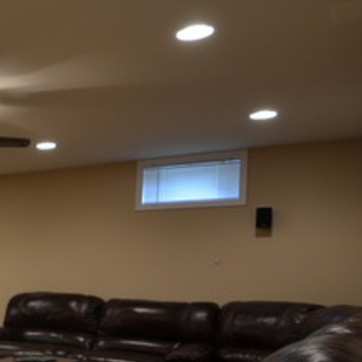
Material: glass